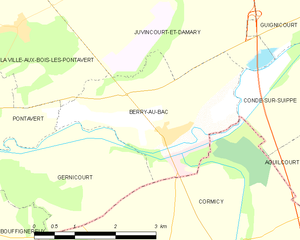
Carte des communes françaises: Berry-au-Bac